Alfred Pennyworth

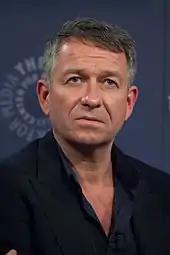
Sean Pertwee portrays Alfred Pennyworth in "Gotham".

Alfred Pennyworth appears in the "" franchise, voiced primarily by Martin Jarvis and by Hugh Fraser in "".